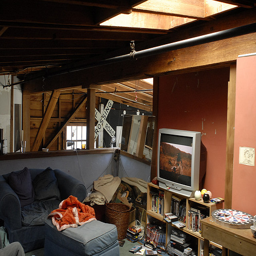
A messy room with couch and television and a railroad crossing sign in the background.
A messy unfinished living room area with a sofa and tv, with DVDs and books scattered about.
A living room with tv and many tapes
A loft of a building with a sofa, a tv, some books and dvd, and a dart board
The room has a couch, tv, and several other decorations.